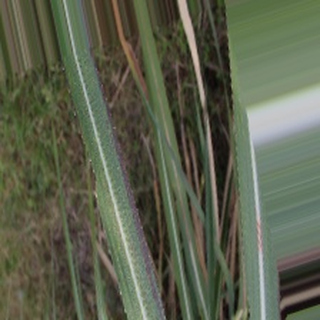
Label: sugarcane_bacterial_blight